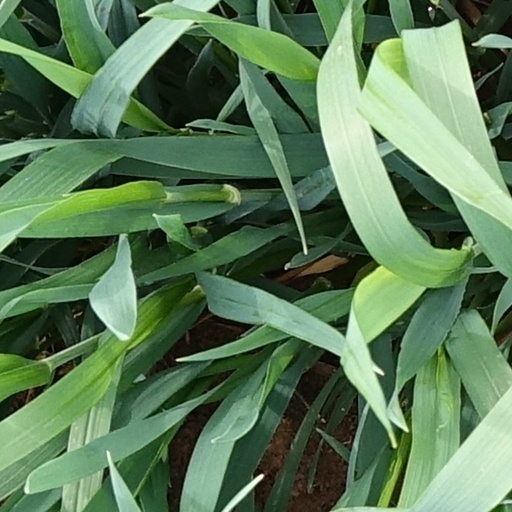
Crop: wheat